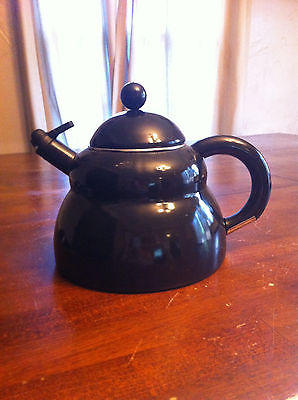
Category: kettle